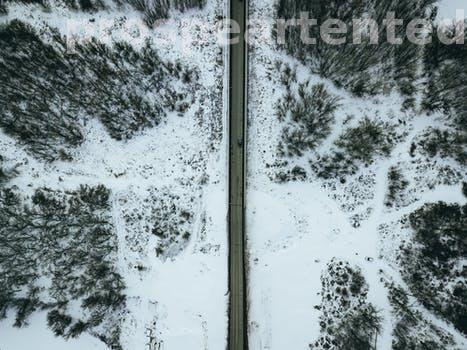
Label: Watermark